Greta Zimmer Friedman

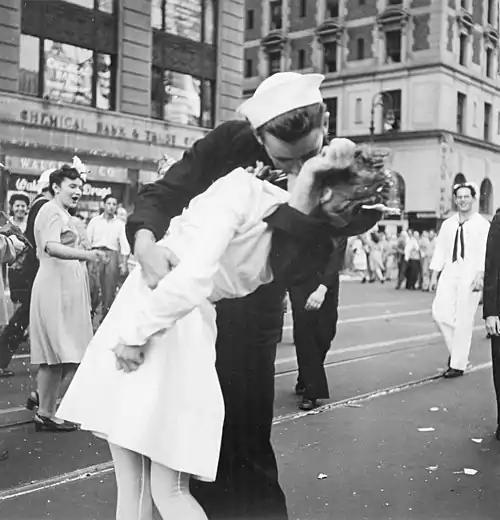
Greta Zimmer Friedman being kissed by sailor George Mendonsa in Alfred Eisenstaedt’s iconic 1945 photograph

Greta Friedman ( Grete Zimmer; June 5, 1924 – September 8, 2016) was an Austrian-born American who was photographed being grabbed and kissed by Navy sailor George Mendonsa (1923–2019) in the iconic "V-J Day in Times Square" photograph of 1945 by "Life magazine" photographer Alfred Eisenstaedt. For decades the photograph was misattributed in popular culture as being that of a nurse; however, Friedman was wearing a white uniform because she was a dental assistant.